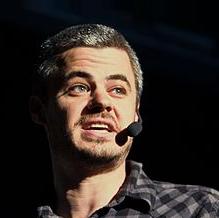
Age: 34